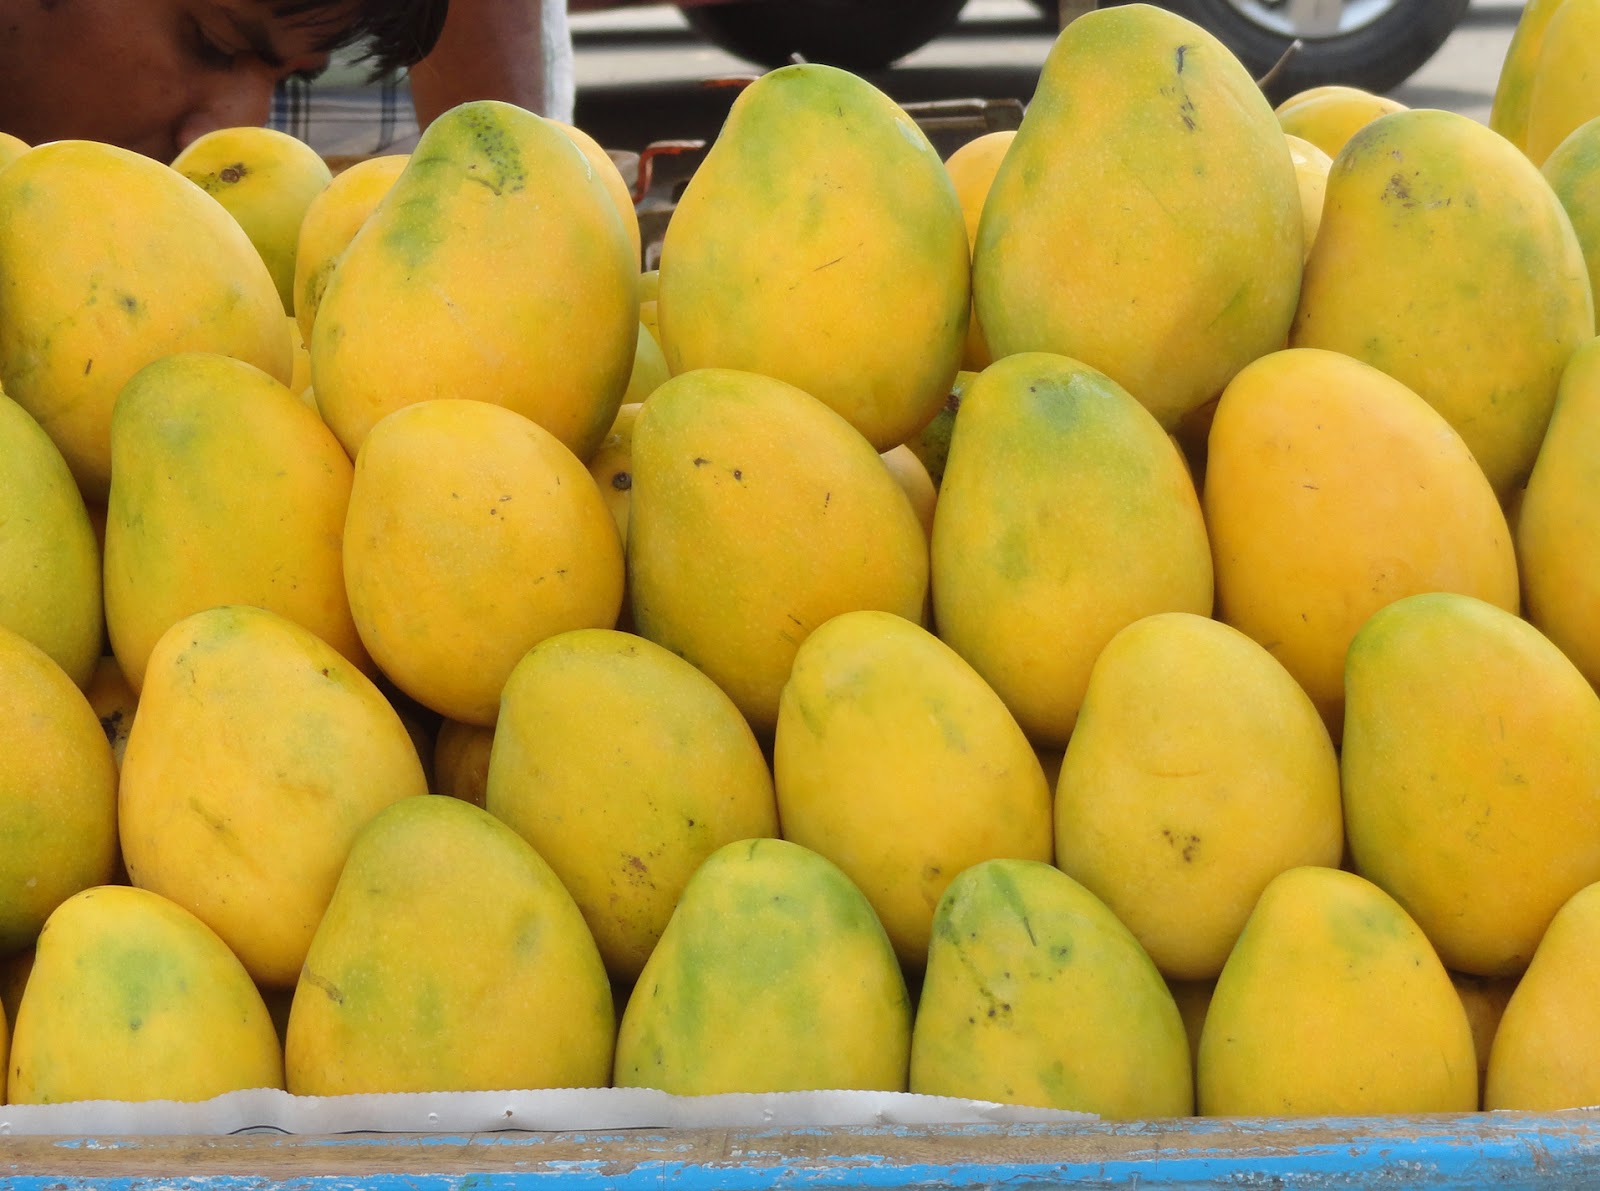
Label: Mango